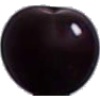
Label: cherry_wax_black